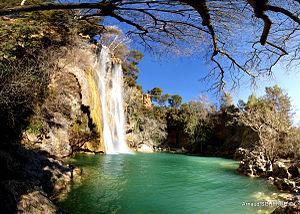
La cascade est une chute d'eau située à Sillans-la-Cascade (Var).
La cascade de Sillans est une chute d'eau située à Sillans-la-Cascade.
Sillans-la-Cascade est une commune française située dans le département du Var, en région française Provence-Alpes-Côte d’Azur.